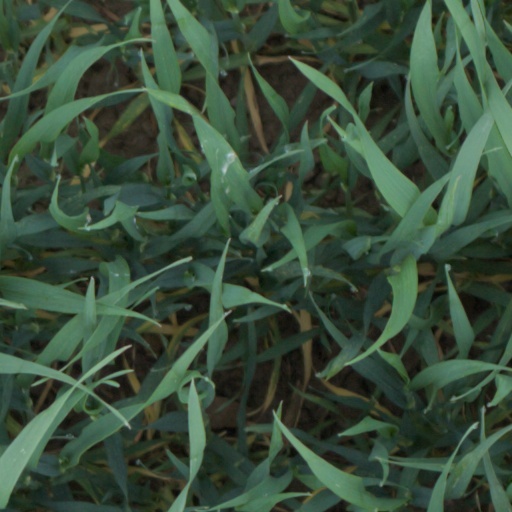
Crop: wheat